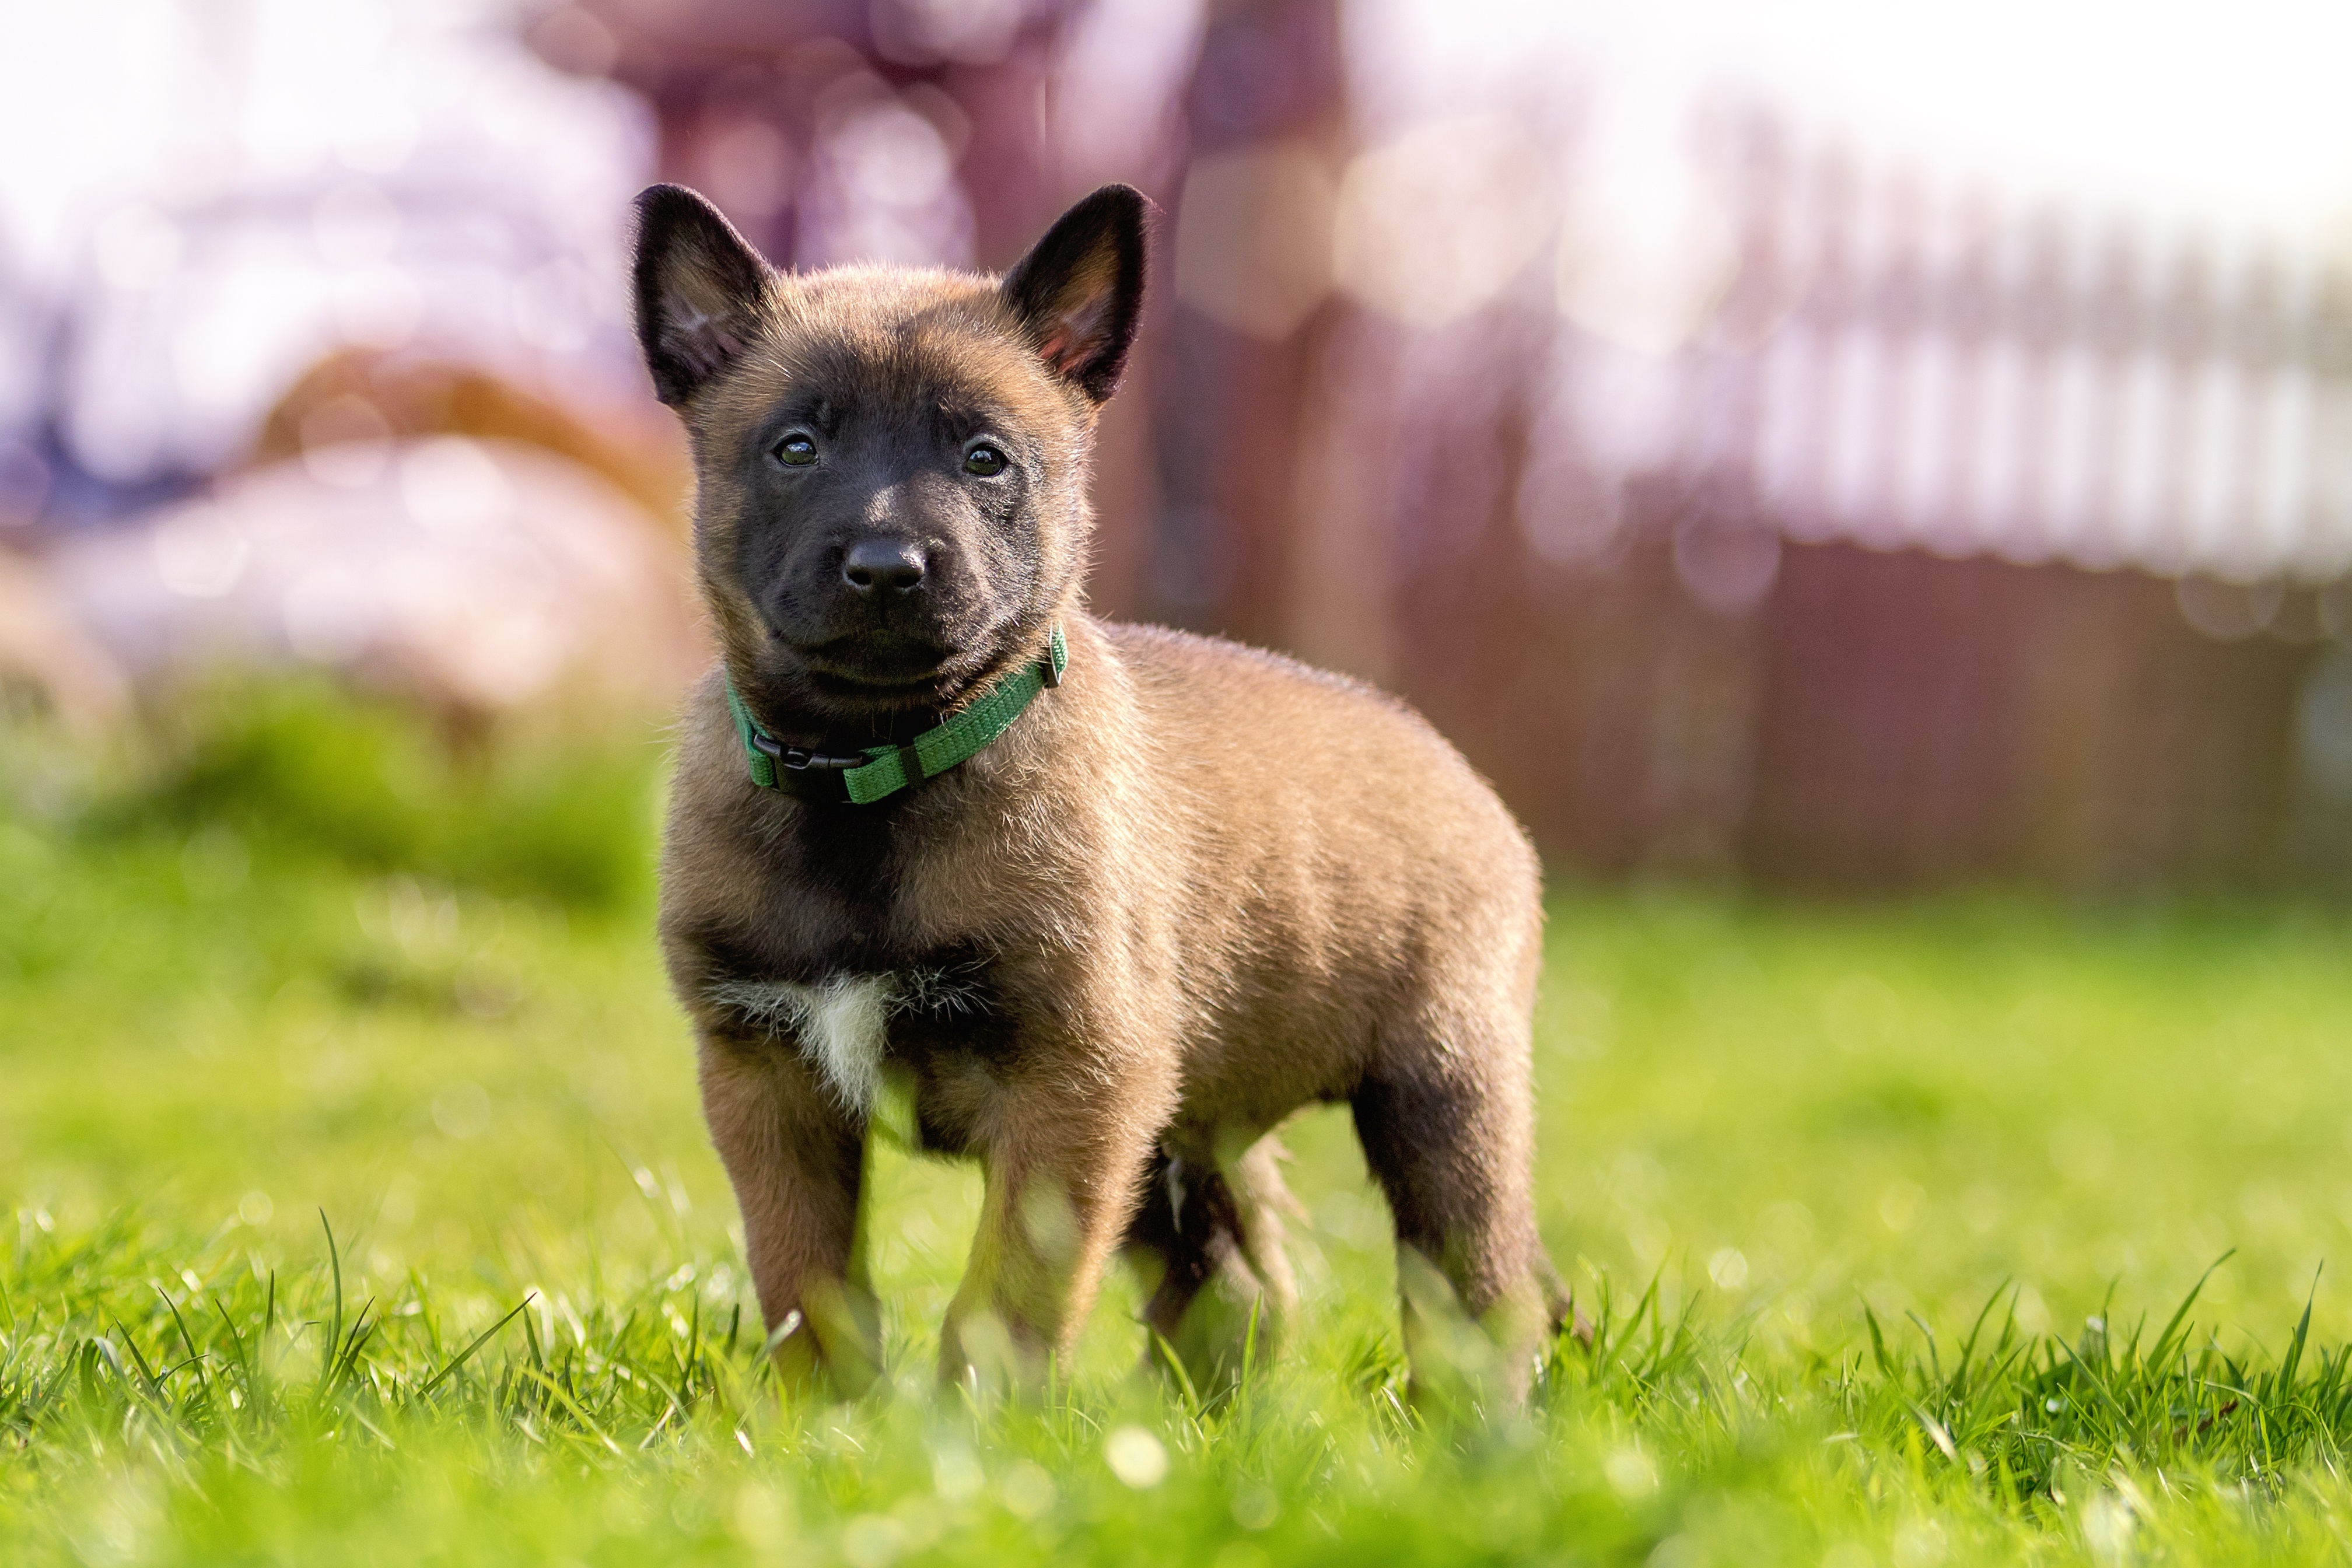
grass, blur, field, sweet, puppy, dog, animal, cute, looking, pet, fur, young, mammal, close up, outdoors, little, vertebrate, domestic, adorable, dog breed, breed, young animal, belgian shepherd, belgian shepherd malinois, dog like mammal, carnivoran, dog breed group, norwegian elkhound, tervuren